Tom Ford (song)

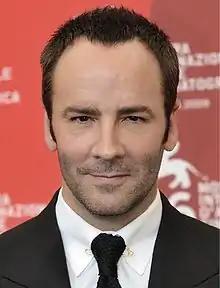
Fashion designer Tom Ford, who is mentioned throughout the song.

On July 3, 2013, "Tom Ford" was previewed in one of Samsung's commercials for "Magna Carta Holy Grail". "Tom Ford" premiered online the following day, along with the rest of "Magna Carta Holy Grail" upon its release to Samsung smartphone owners.